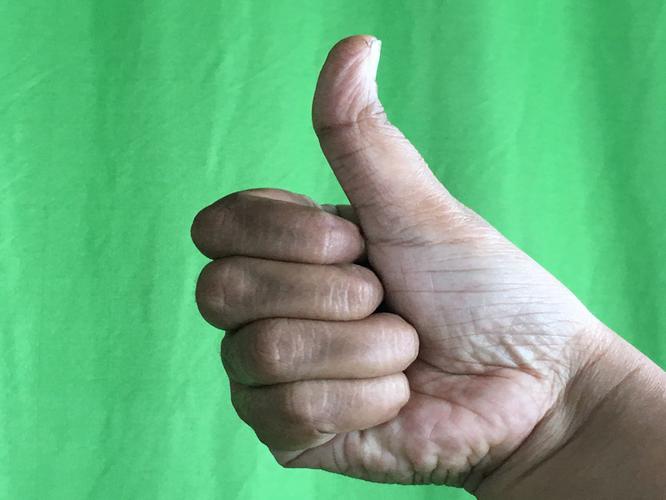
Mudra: Sikharam
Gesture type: single_hand